Vector 3

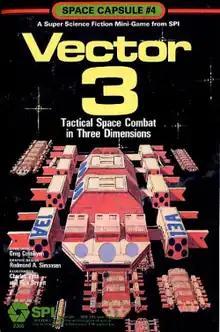

Vector 3 is a science fiction combat microgame published by Simulations Publications, Inc. (SPI) in 1979.